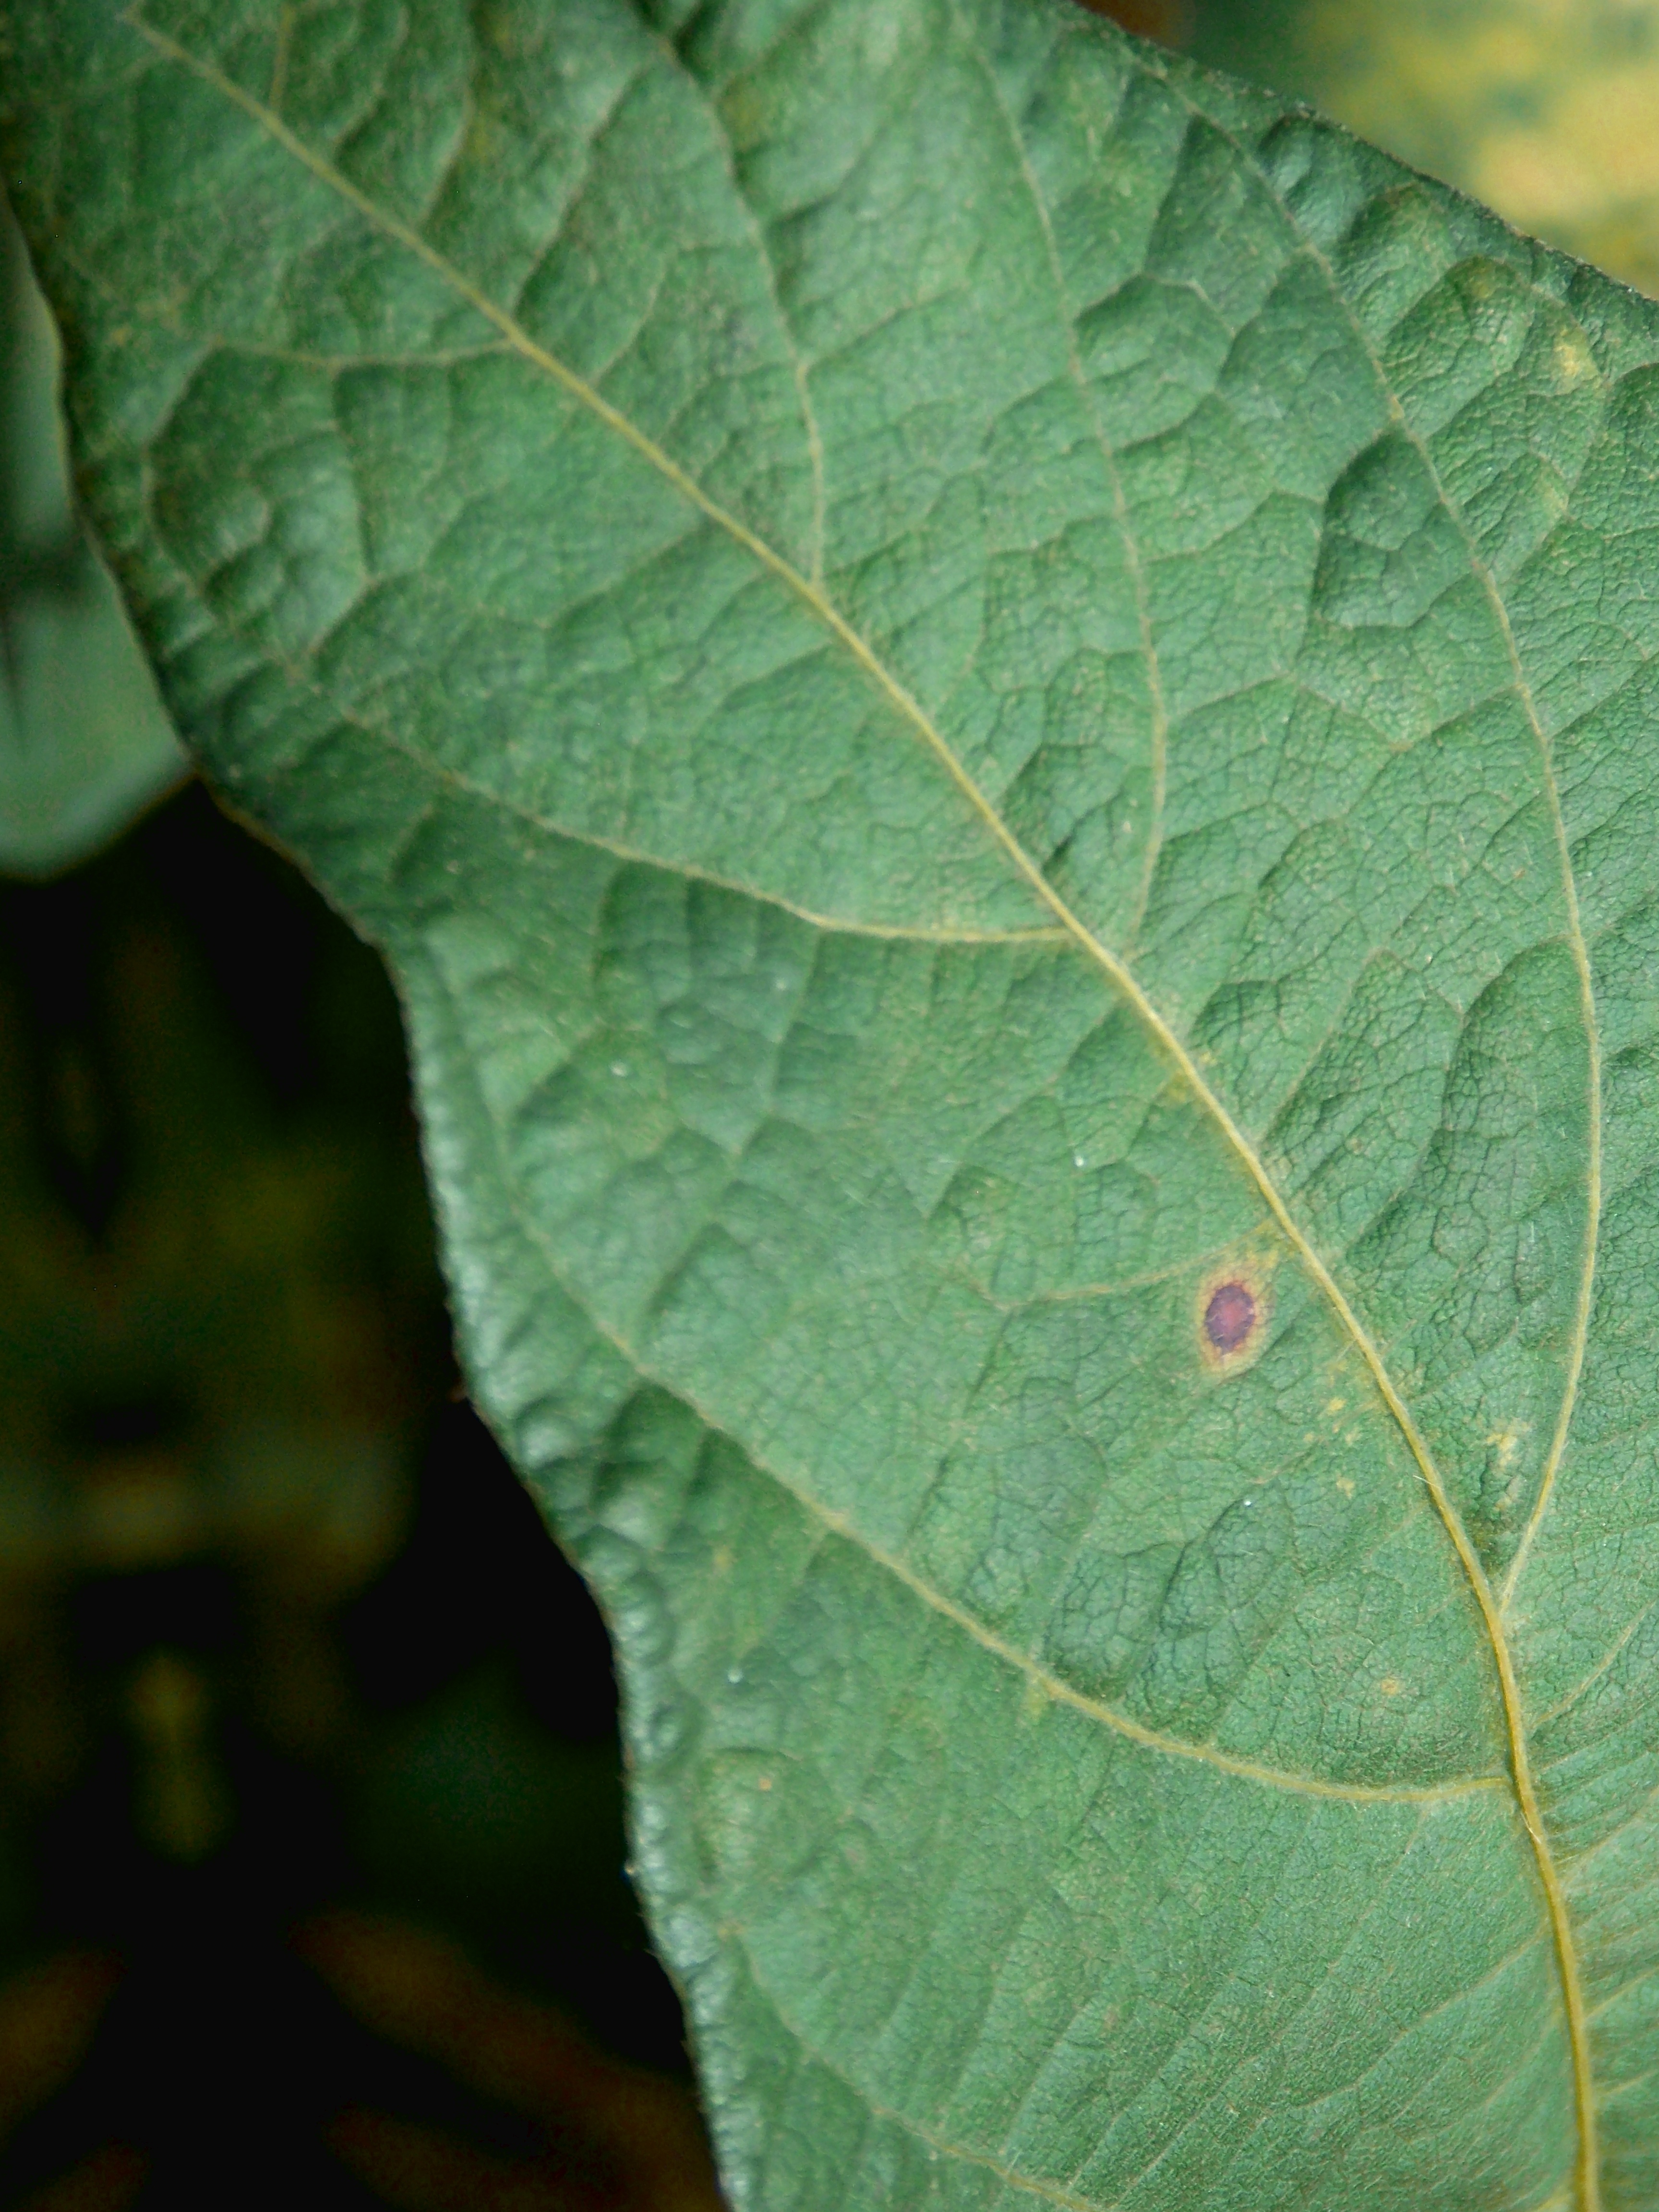
Label: Disease